Brassfield Formation

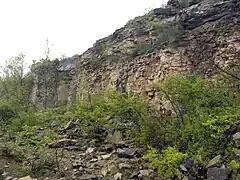
Brassfield Formation exposed in Oakes Quarry near Fairborn, Ohio.

The Brassfield Formation, named by A.F. Foerste in 1906, is a limestone and dolomite formation exposed in Arkansas, Ohio, Kentucky, Indiana, Tennessee and West Virginia in the United States. It is Early Silurian (Aeronian, Llandoverian) in age and well known for its abundant echinoderms, corals and stromatoporoids. In Ohio, where the unit has escaped dolomitization, the Brassfield is an encrinite biosparite with numerous crinoid species.